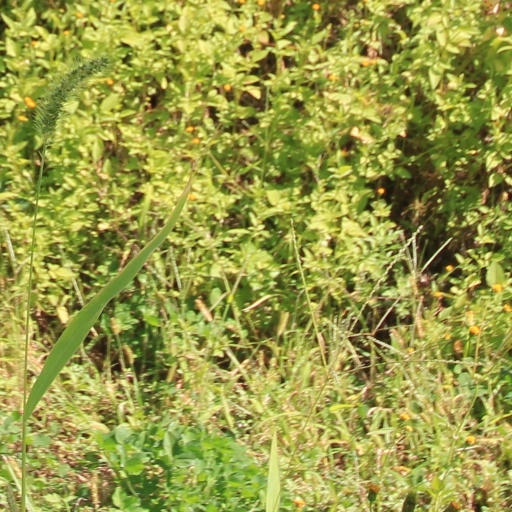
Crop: grape